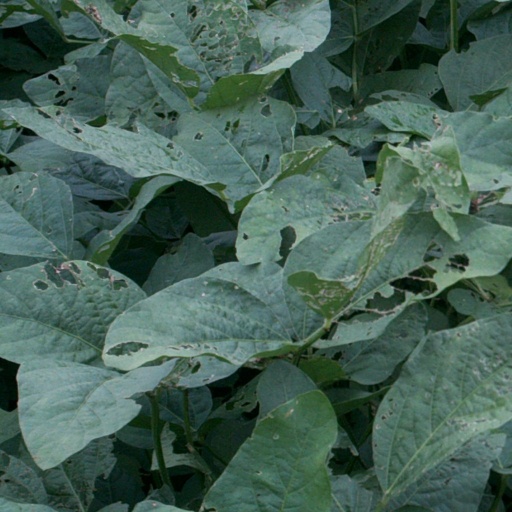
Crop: soybean